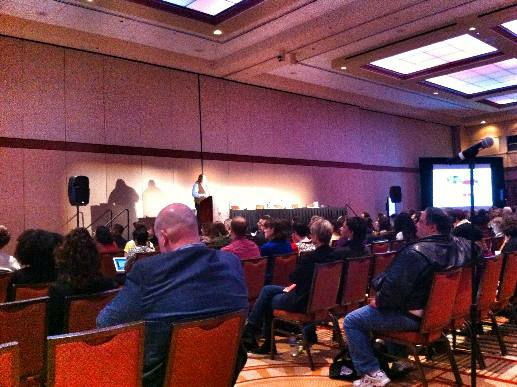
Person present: Yes